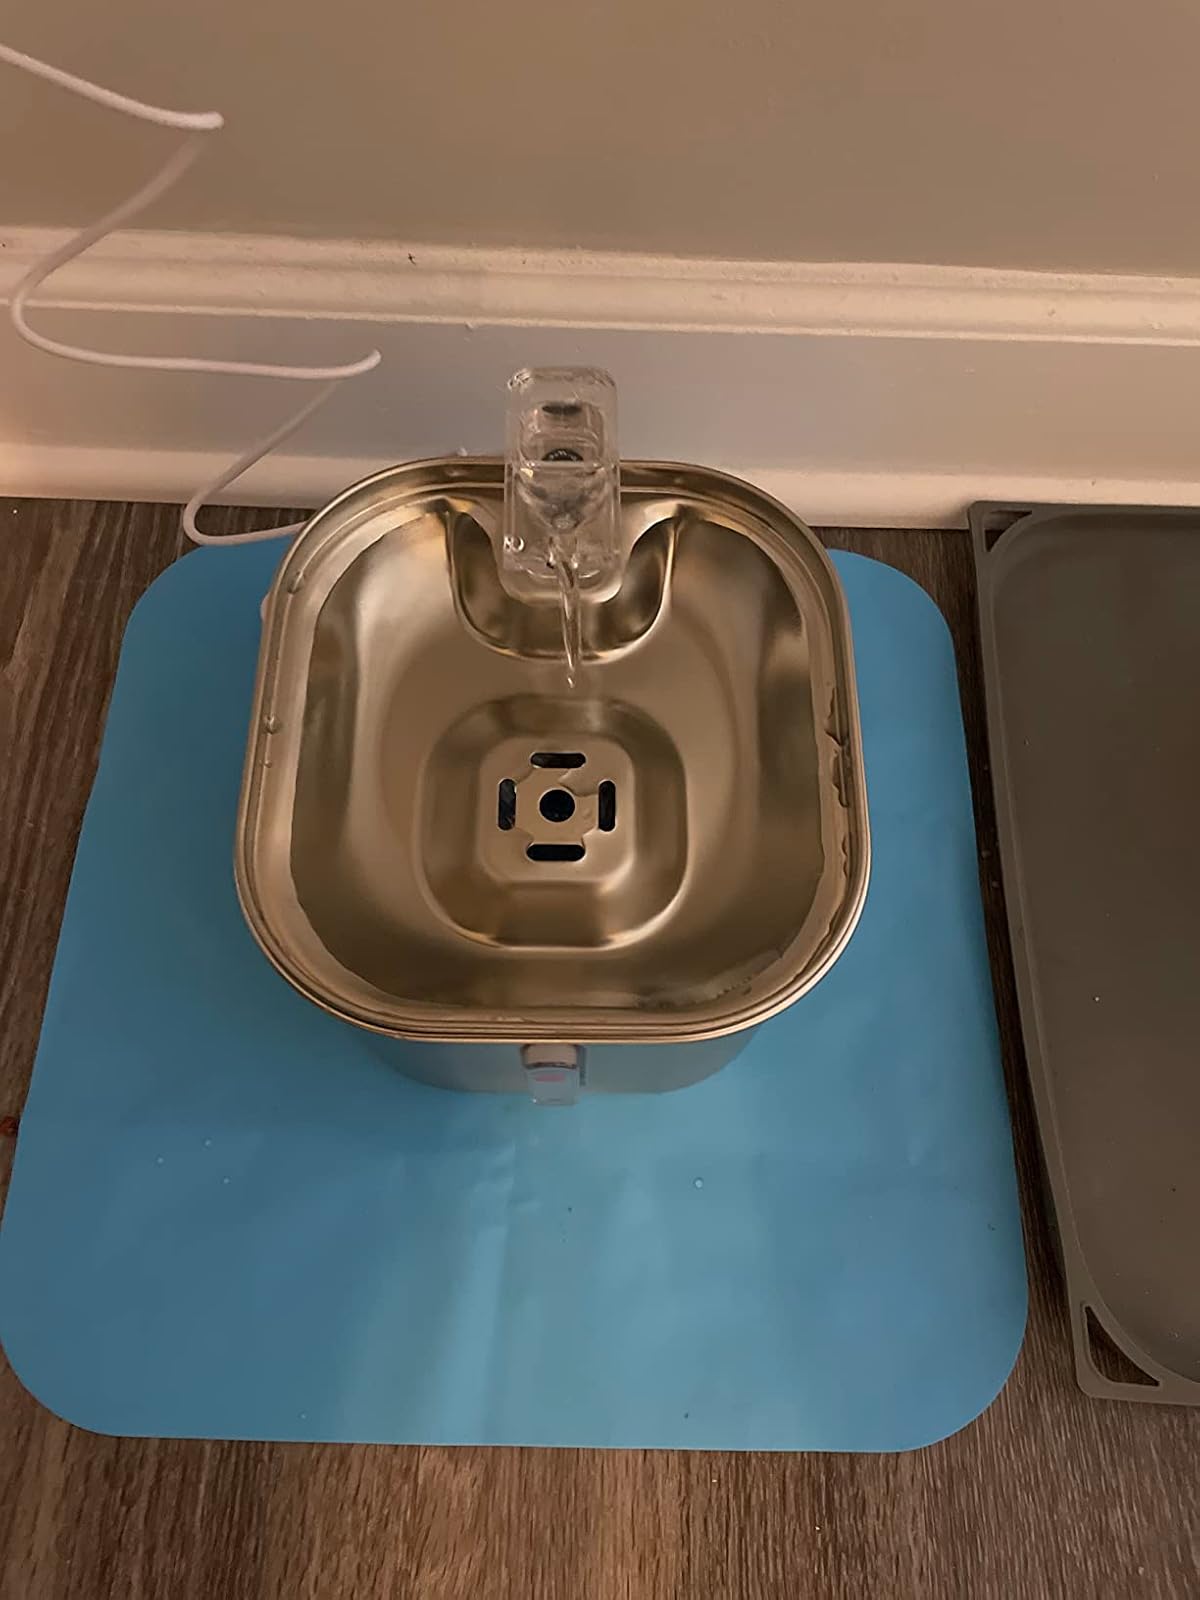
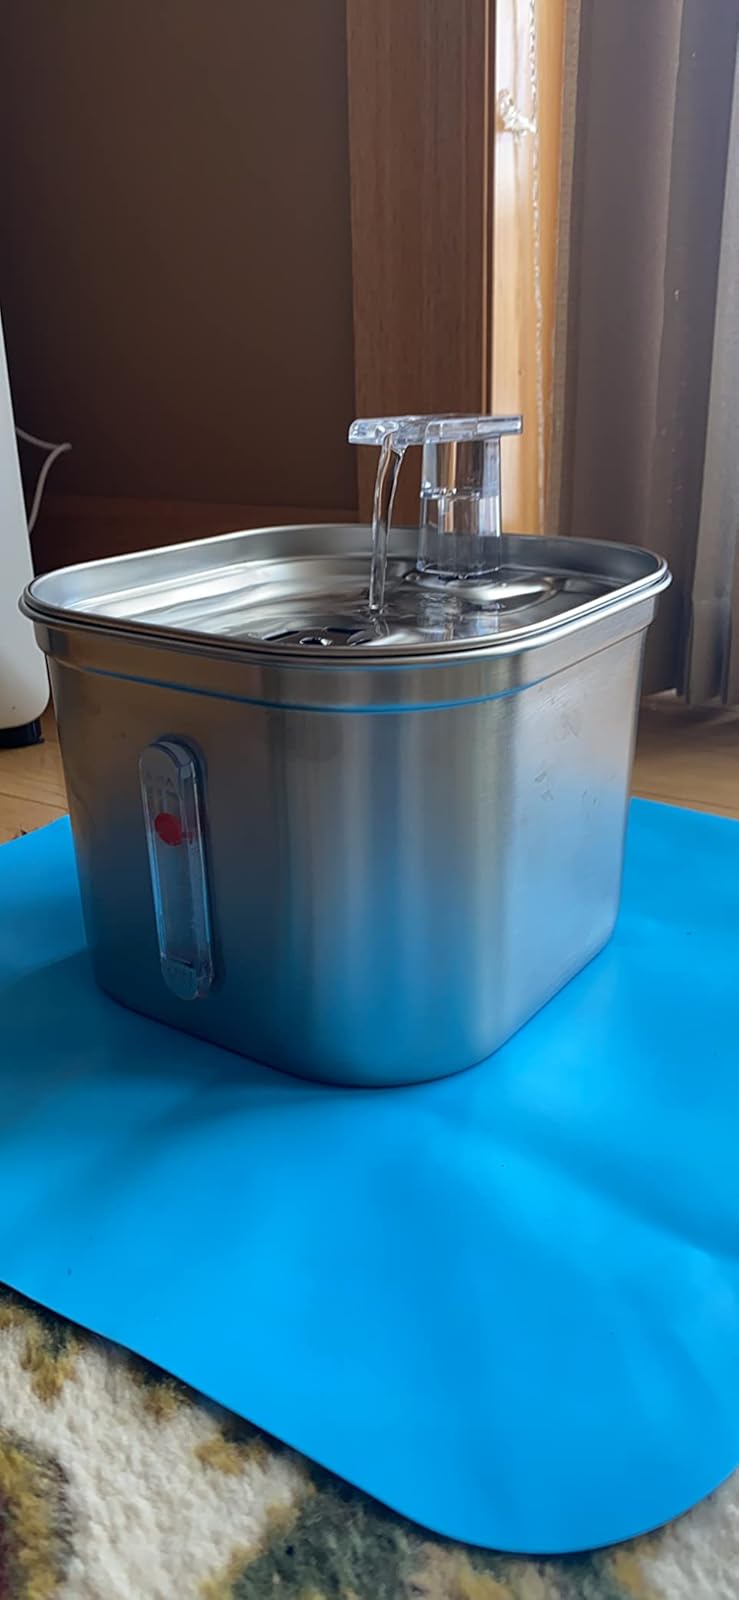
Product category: items_bowl
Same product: yes